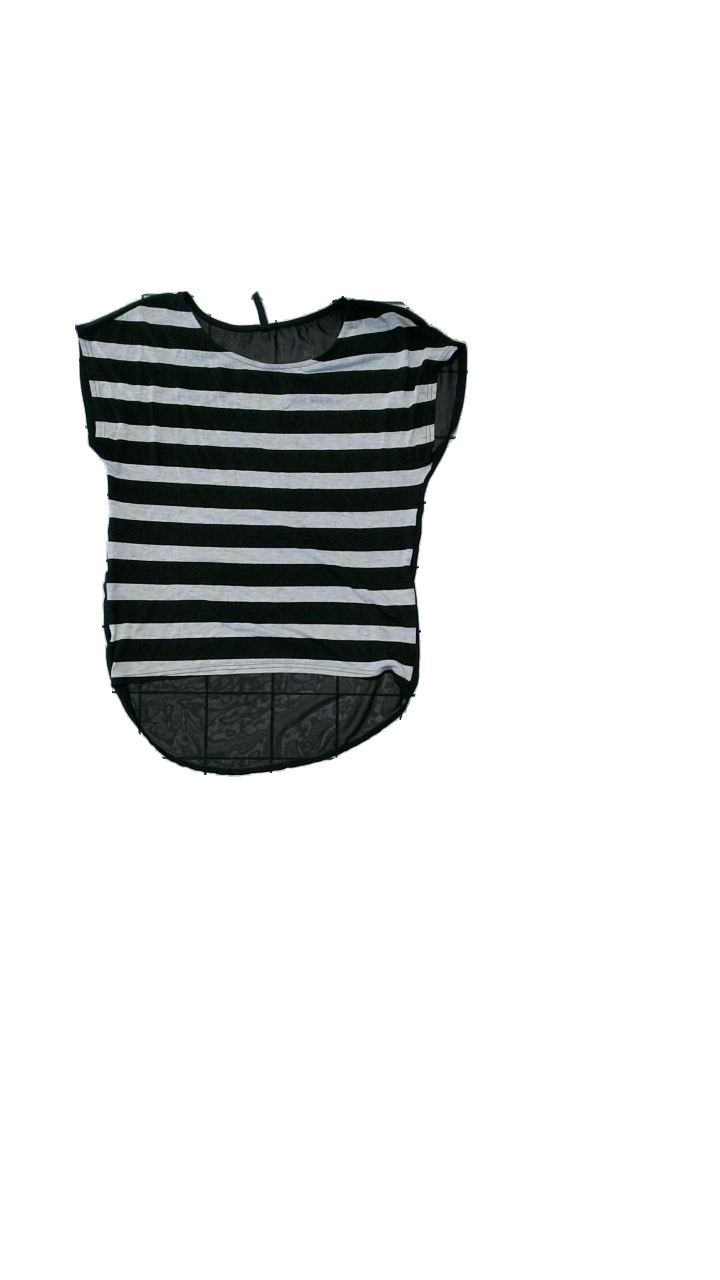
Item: Top (Ladies)
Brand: Fishbone
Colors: Black, Grey
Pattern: Striped
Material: Missing
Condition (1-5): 2
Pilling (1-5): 2
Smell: Minor
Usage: Reuse
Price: <50